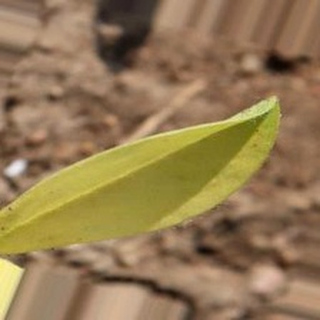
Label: groundnut_nutrition_deficiency